1972 Greek Football Cup final

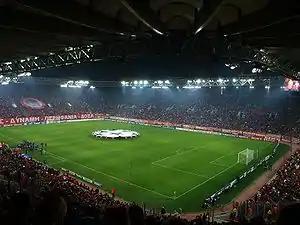
Karaiskakis Stadium.

This was the sixth Greek Cup final held at Karaiskakis Stadium, after the 1957, 1958, 1965, 1969 and 1971 finals. (Karaiskakis also hosted the replay match of the 1960 final between Panathinaikos and Olympiacos).